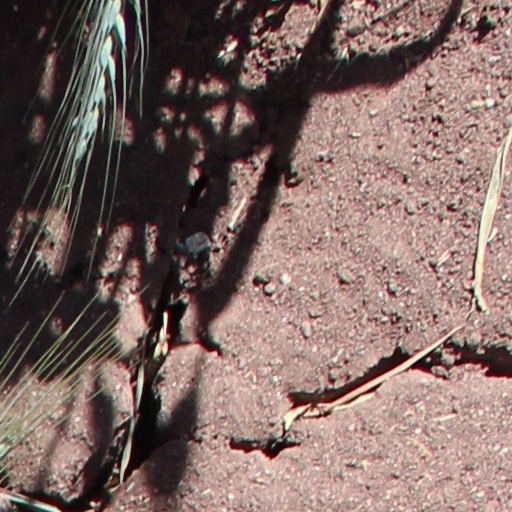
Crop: wheat